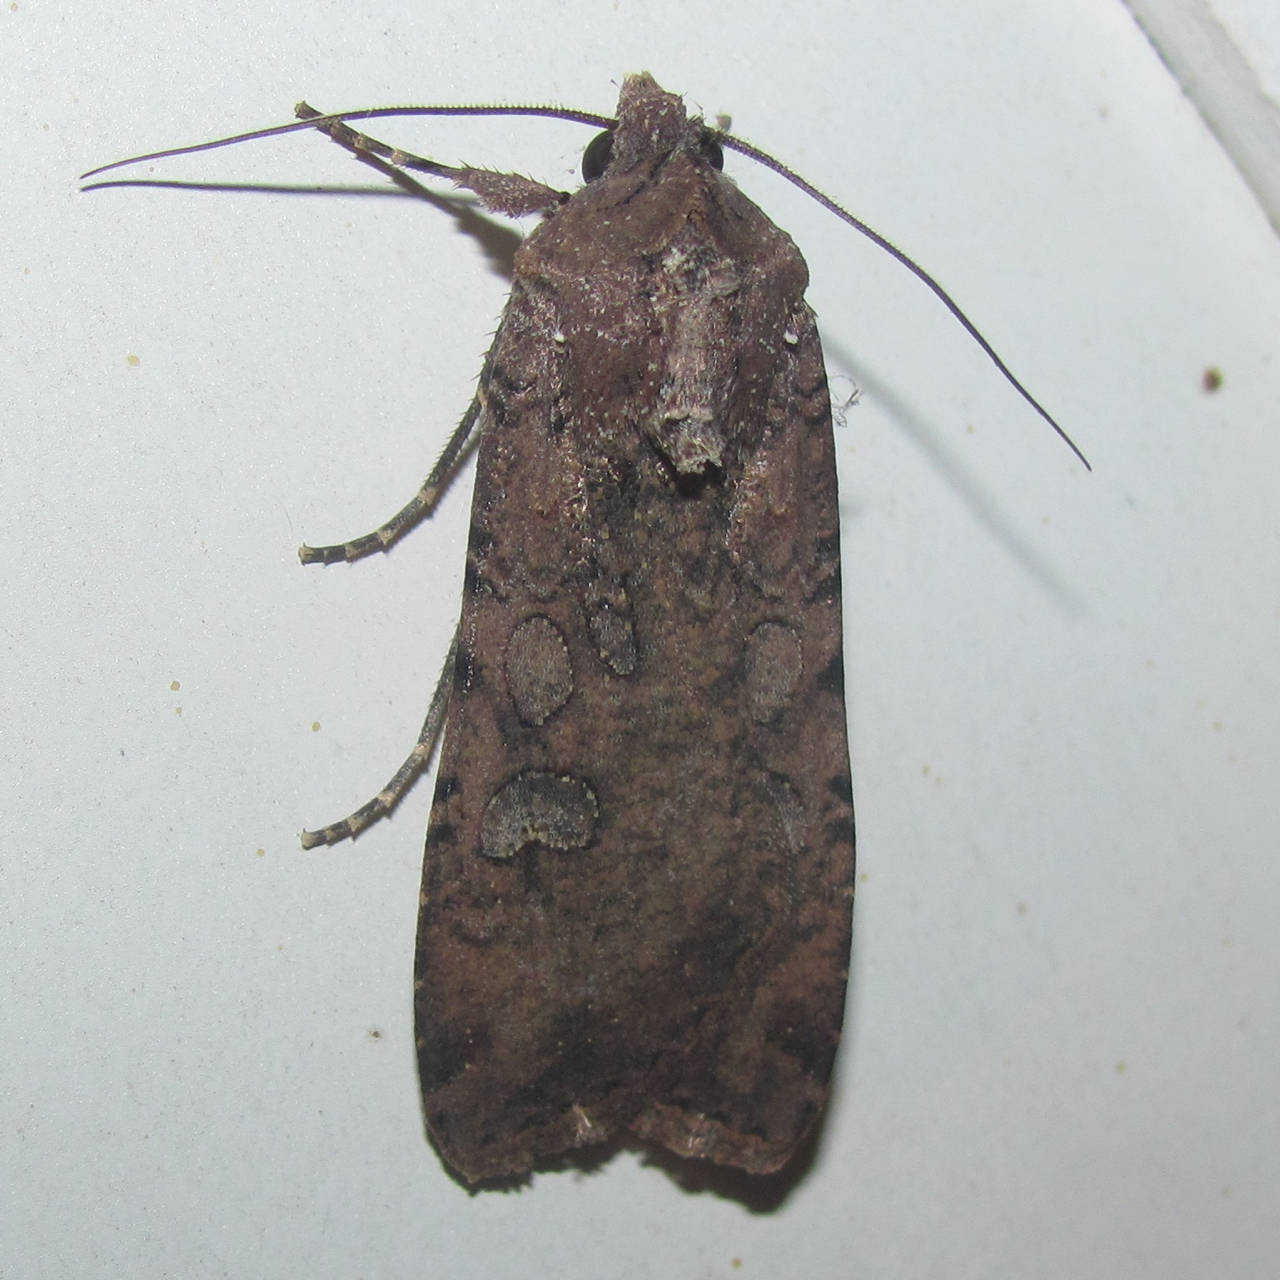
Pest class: cutworms